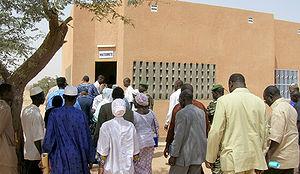
La démographie du Niger est l'ensemble des données et études concernant la population du Niger.
Dosso est une ville du département de Dosso, dans la région de Dosso, au sud-ouest du Niger.